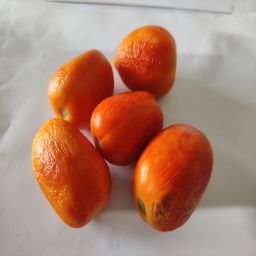
Crop: Tomato
Quality: Old